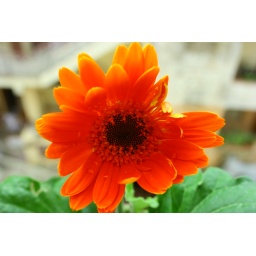
At home in the balcony